Celtic language decline in England

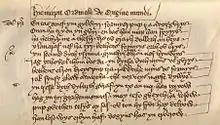
The opening verses of the fourteenth-century Cornish play "Origo Mundi"

Prior to the 5th century AD, most people in Great Britain spoke a Brythonic language, but the number of these speakers declined sharply throughout the Anglo-Saxon period (between the 5th and 11th centuries), when Brythonic languages were displaced by the West Germanic dialects that are now known collectively as Old English.